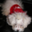
Label: dog